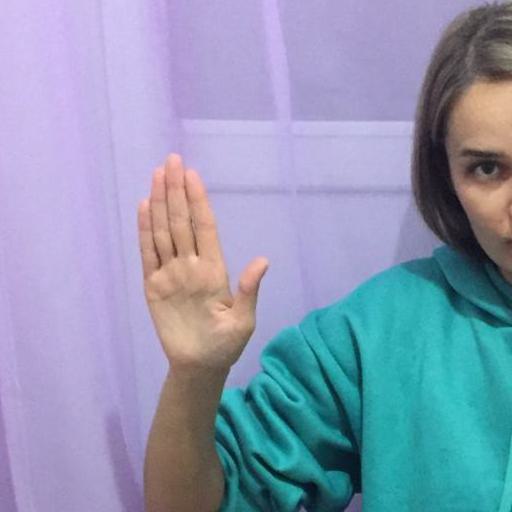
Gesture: stop